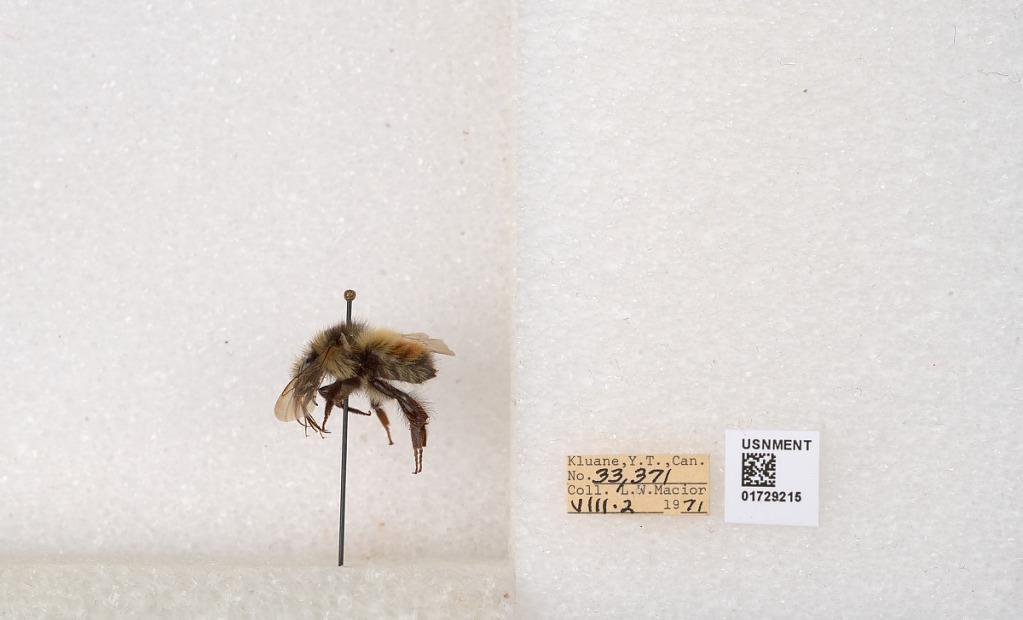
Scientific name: Bombus flavifrons Cresson
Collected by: L. Macior
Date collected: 1971-8-2
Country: Canada
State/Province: Yukon Territory
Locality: Kluane National Park and Reserve
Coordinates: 60.7493, -139.504